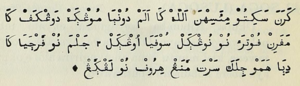
Le pegon, ou pégon, est une adaptation de l’alphabet arabe utilisée pour écrire le javanais, le soundanais ou encore le madurais.
Kāf ouvert deux points verticaux souscrits ‹ › est une lettre additionnelle de l’alphabet arabe utilisée dans l’écriture du soundanais avec le pegon. Elle est composée d’un kāf ouvert ‹ ک › diacrité de deux points verticaux souscrits.